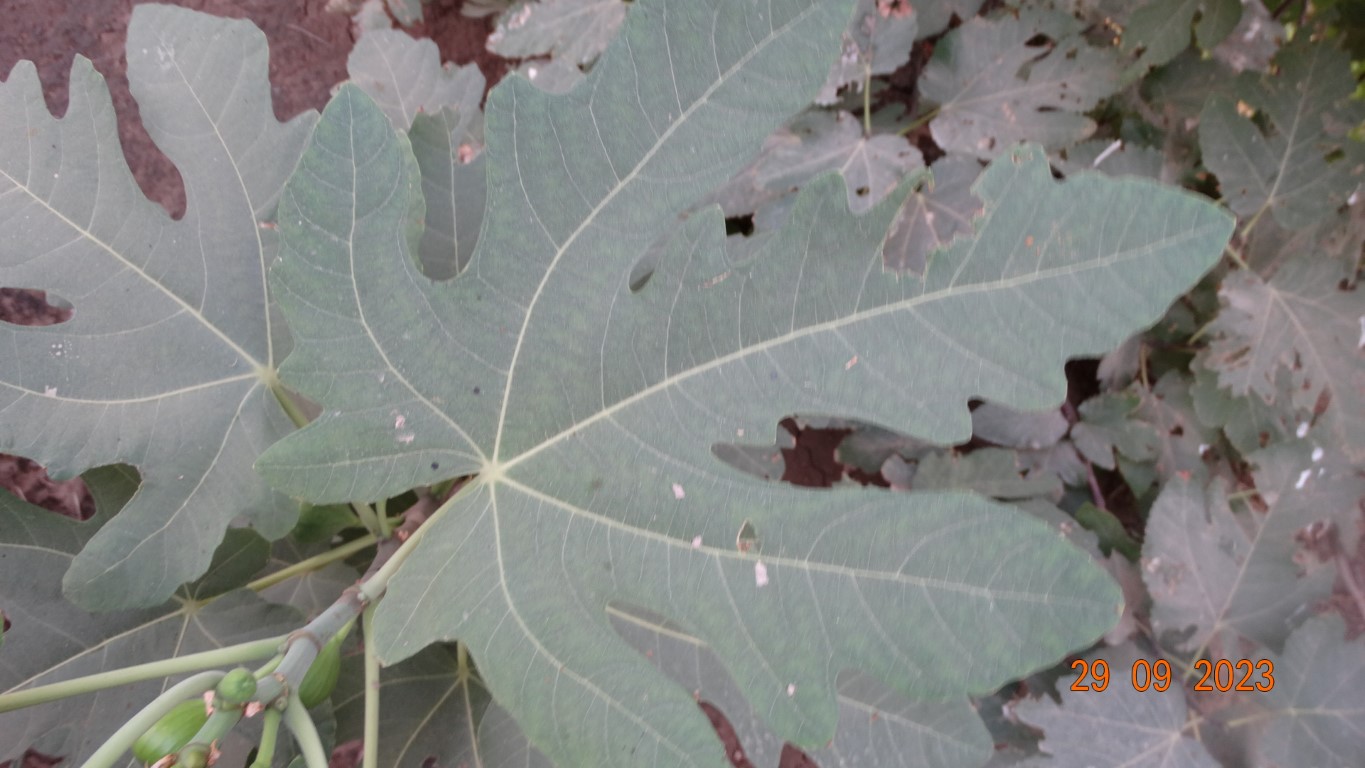
Label: healthy